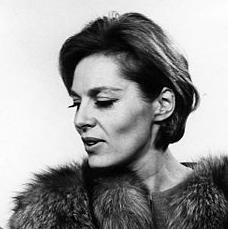
Age: 35